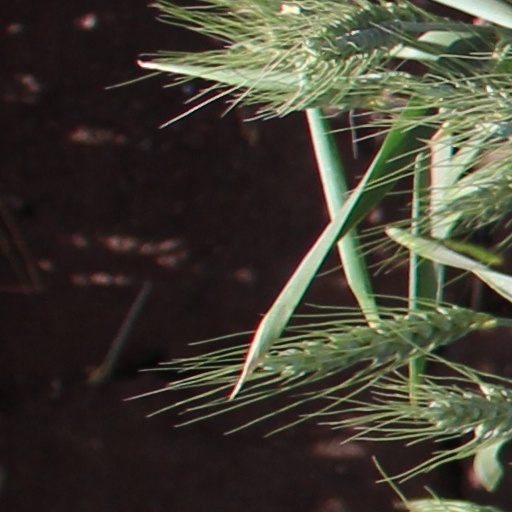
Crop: wheat